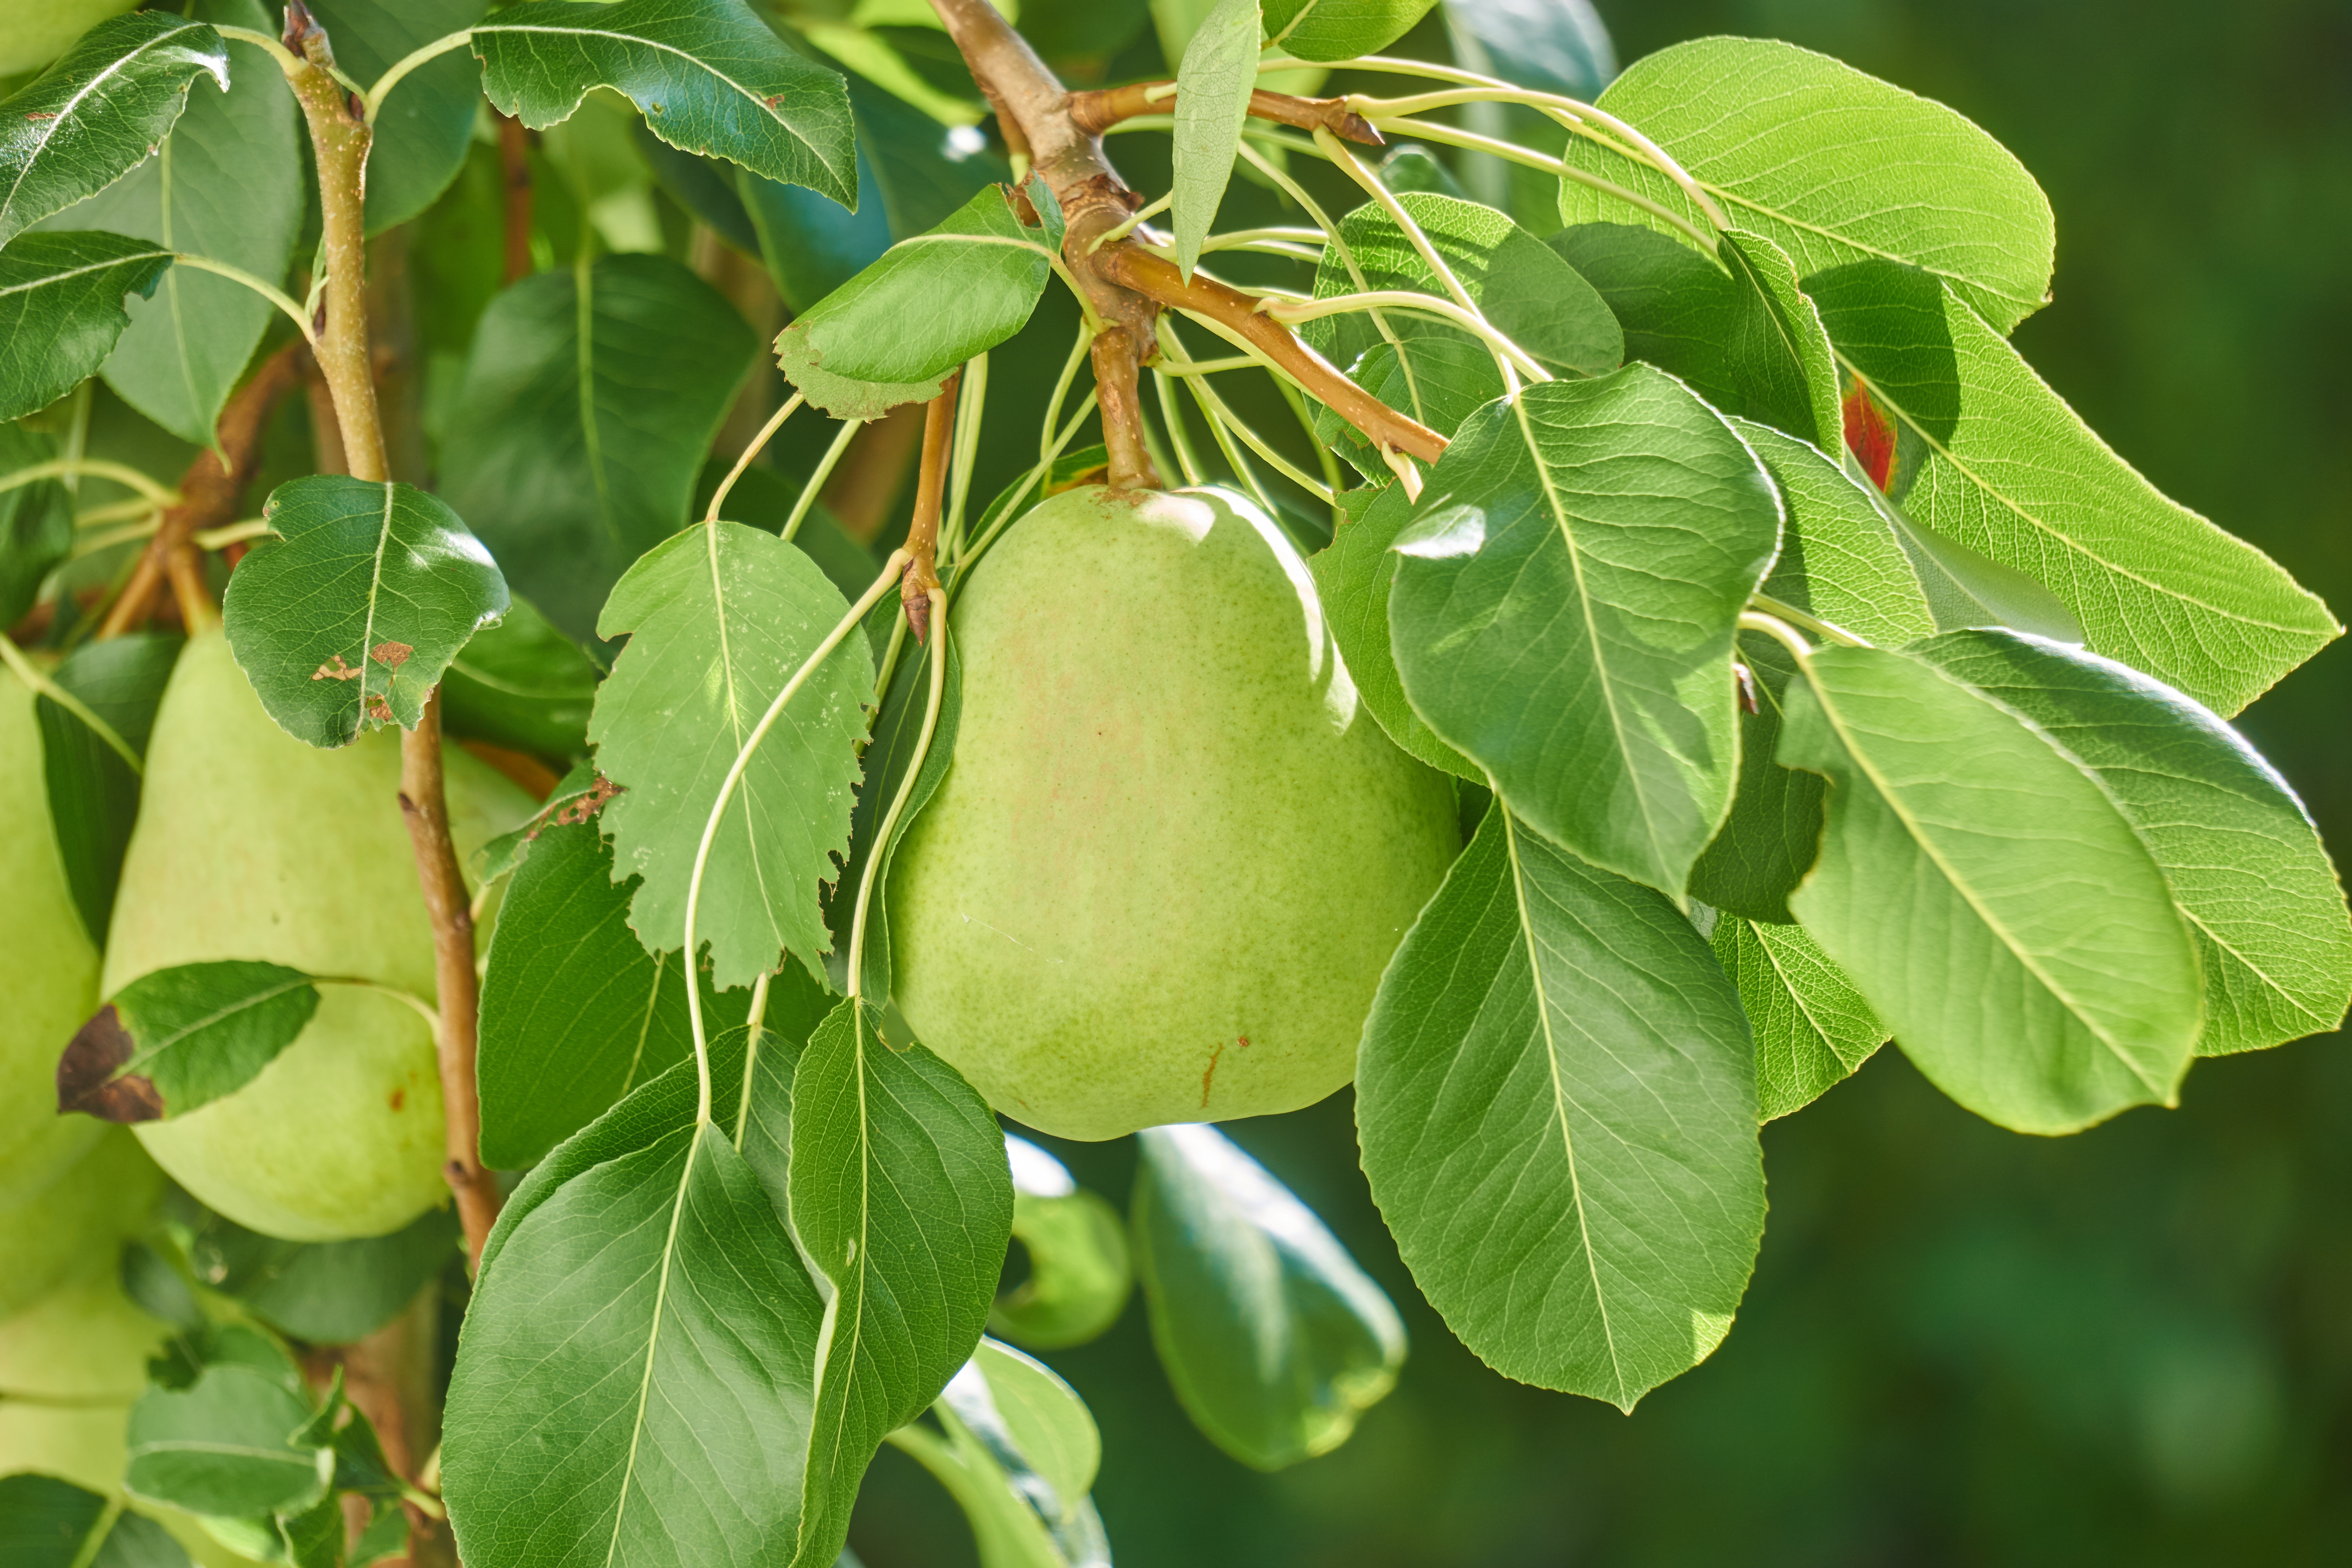
tree, nature, branch, plant, fruit, leaf, flower, food, green, harvest, produce, evergreen, agriculture, pear, healthy, eat, windfall, shrub, fruits, frisch, flowering plant, woody plant, land plant, hardy kiwi